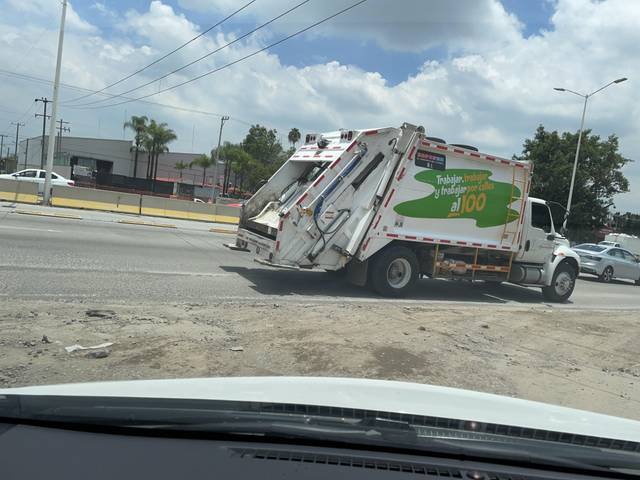
Region: Mexico
Coordinates: 20.579, -103.365